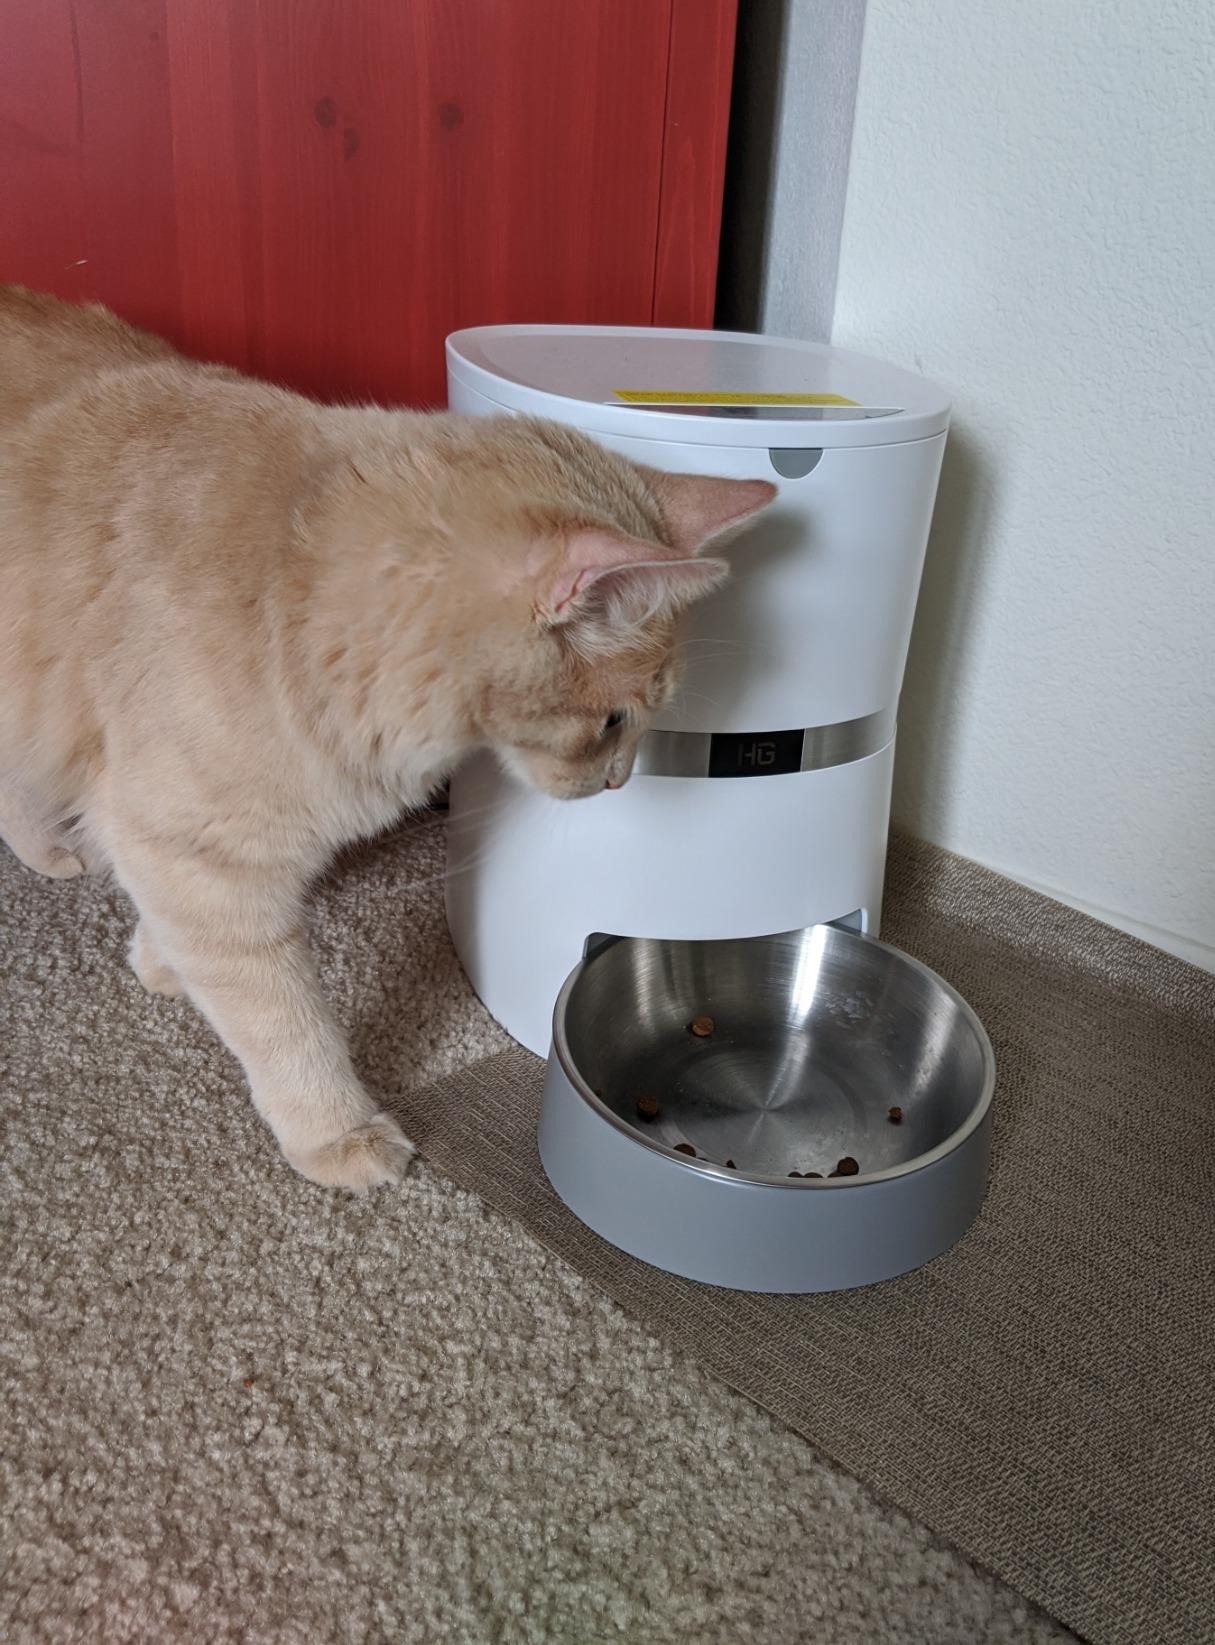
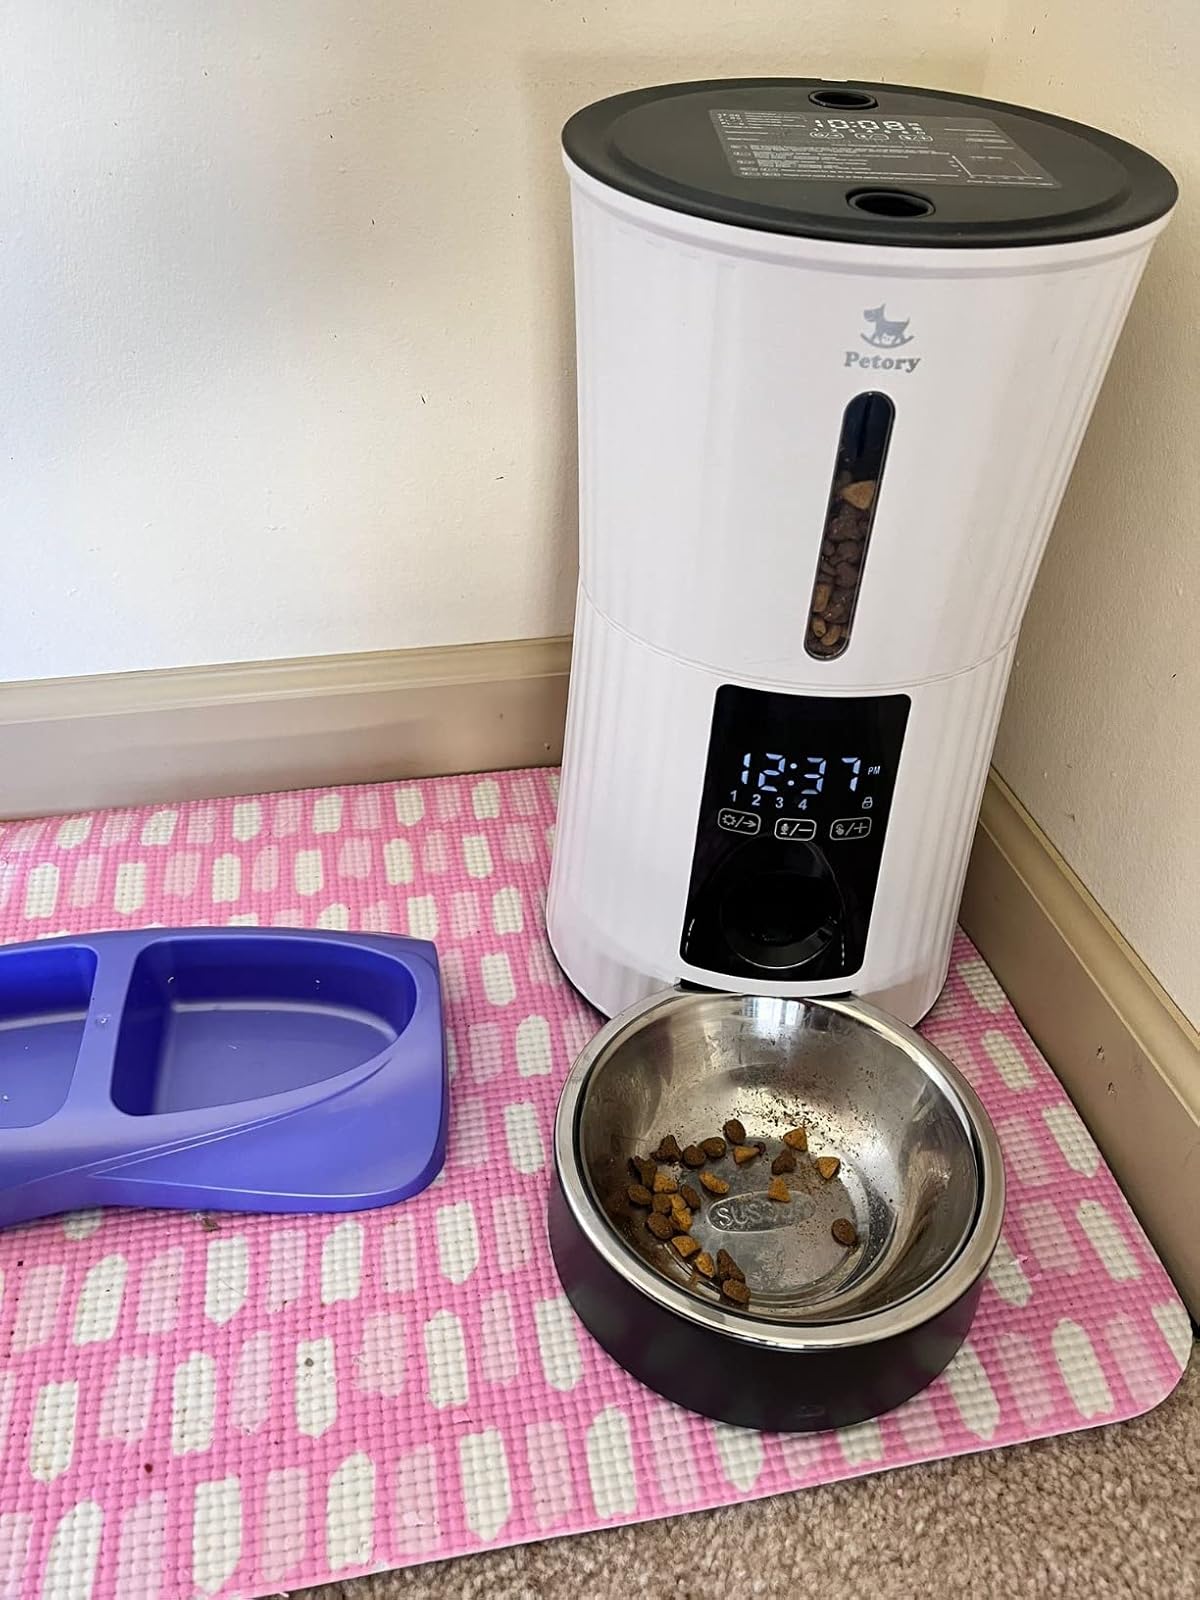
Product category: items_feeder
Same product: no